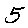
Label: 5